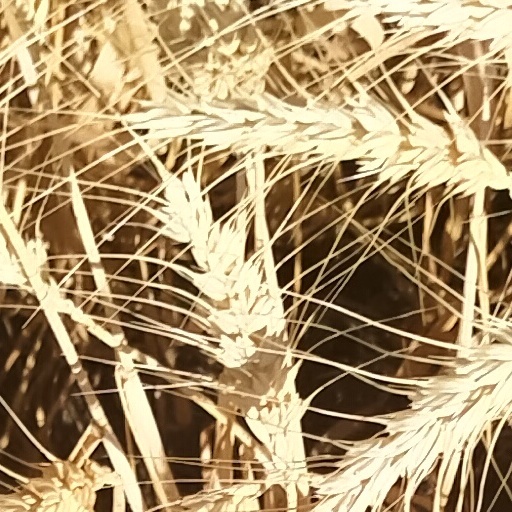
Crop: wheat